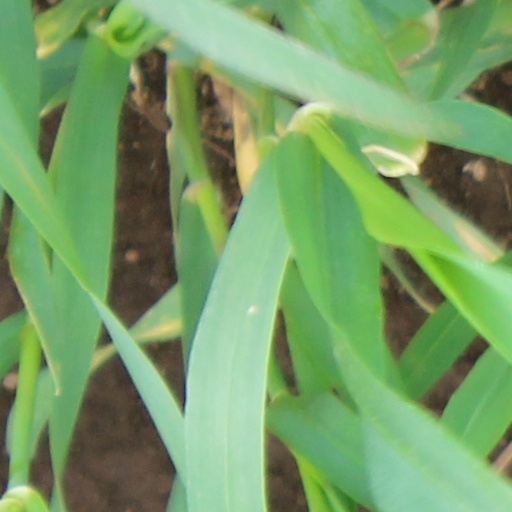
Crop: wheat